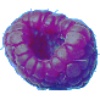
Label: Raspberry 1